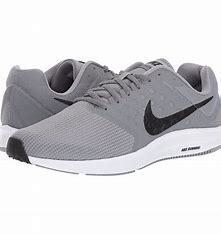
Brand: Nike
Model: Downshifter 12